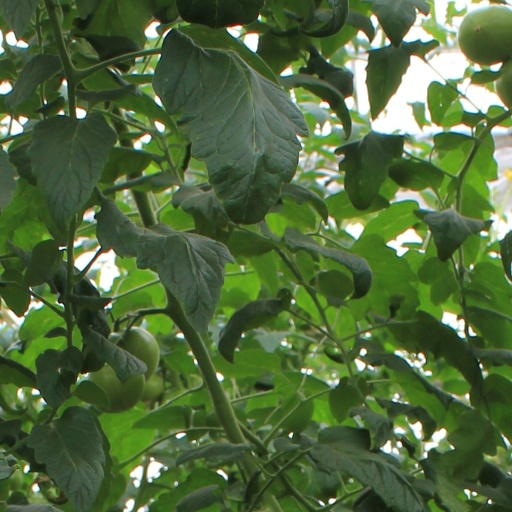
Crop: tomato